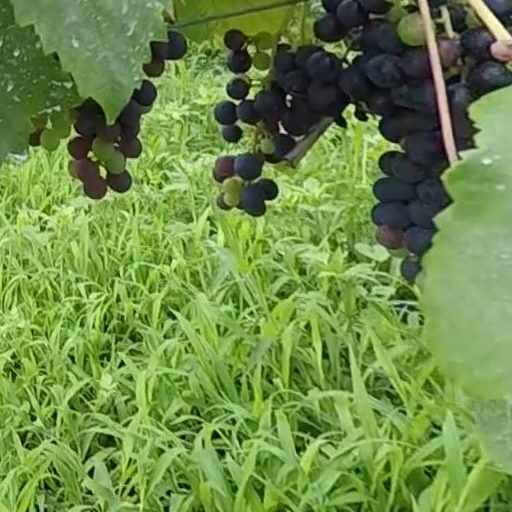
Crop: grape